Thomas Williams (Union general)

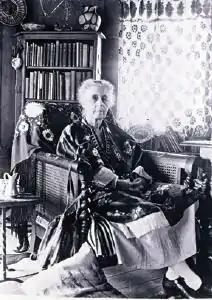
Mary Neosho Williams (d. 1914), widow of Civil War General Thomas Williams, and later instrumental in the development of the Evergreen Conference District, after having established "Camp Neosho" and what would become the Hiwan Homestead Museum.

The following year, Williams received an appointment to attend the United States Military Academy, then graduated in the Class of 1837 and he also taught mathematics at West Point in 1844. He was breveted as a second lieutenant of the 4th U. S. Artillery. He later served in the Seminole Wars as a first Lieutenant and Assistant Commissary of Substance. Williams served in the Mexican War and was brevetted as a captain on August 20, 1847. He was brevetted as a major on September 13, 1847, for "meritorious service" in the war.